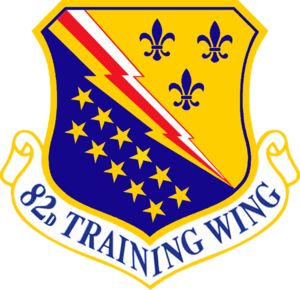
Voici une liste des installations de la United States Air Force.